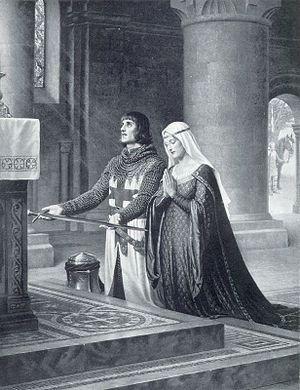
Edmund Blair Leighton est un peintre anglais.